USS Atlanta (1884)

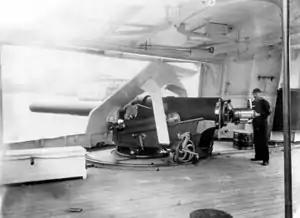
6 inch (152 mm) gun on "Atlanta".

"Atlanta" was ordered as part of the "ABCD" ships, the others being the cruisers and and the dispatch vessel . All were ordered from the same shipyard, John Roach & Sons of Chester, Pennsylvania. However, when Secretary of the Navy William C. Whitney initially refused to accept "Dolphin", claiming her design was defective, the Roach yard went bankrupt and "Atlanta" was completed at the New York Navy Yard, which had little experience with steel-hulled ships.